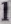
Number: 1